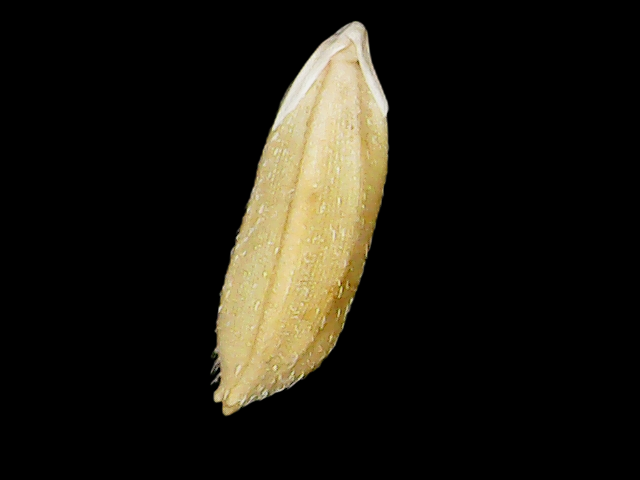
Rice variety: Bd51